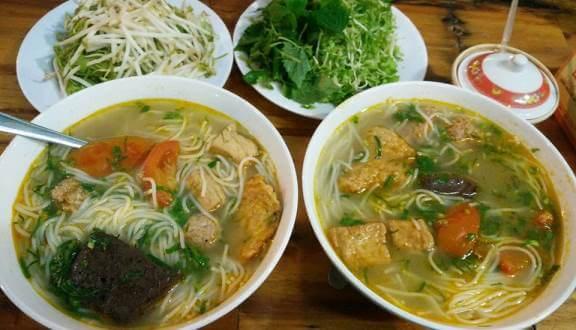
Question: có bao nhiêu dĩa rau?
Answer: có hai dĩa rau